Billy DeBeck

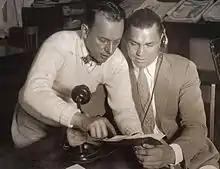
DeBeck with boxing heavyweight champion Jack Dempsey in 1919.

DeBeck soon left "Show World" for better opportunities at "Youngstown Telegram" in Ohio as an editorial cartoonist, then again at the "Pittsburgh Gazette-Time" in late August 1912. He later contributed cartoons to the New York City humor magazines "Life" and "Judge". While living in Pittsburgh, he traveled to New York to show comic strip samples to Arthur Brisbane, an editor working for William Randolph Hearst's newspaper empire; Brisbane rejected the work. DeBeck later stated the examples "were terrible" as he "had been doing political cartoons for the "Pittsburgh Gazette", and the comics were new" to him. He returned to Youngstown and married Marion Louise Shields there in 1914.